Jon Secada

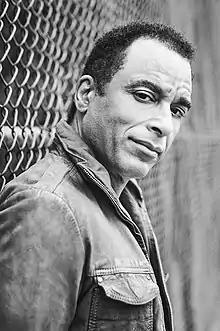
Secada in 2017

Juan Francisco Secada Ramírez (born October 4, 1961), better known as Jon Secada, is a Cuban-born American singer, songwriter, actor and record producer. He has won two Grammy Awards and sold 15 million records, making him one of the best-selling Latin music artists. His music fuses funk, soul music, pop, and Latin percussion.